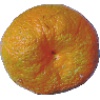
Label: mandarine